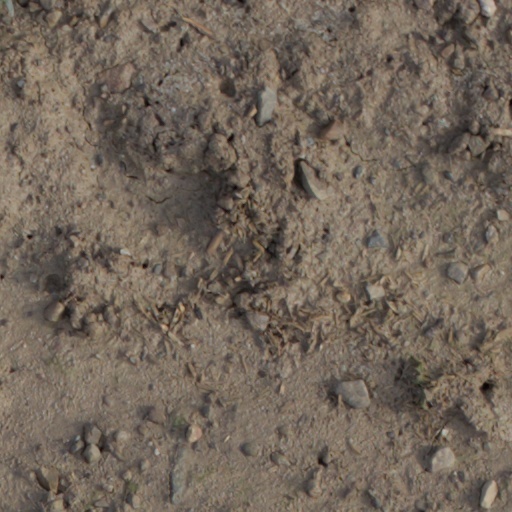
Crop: wheat